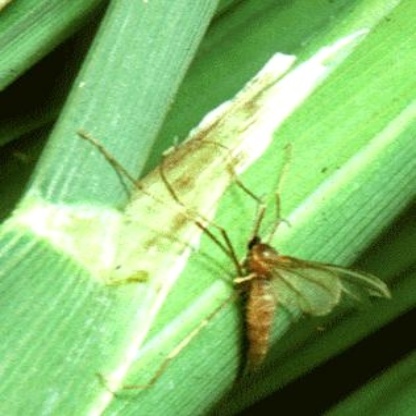
Nhãn: Sâu năn ( Muỗi hành )(Rice Gall Midge)